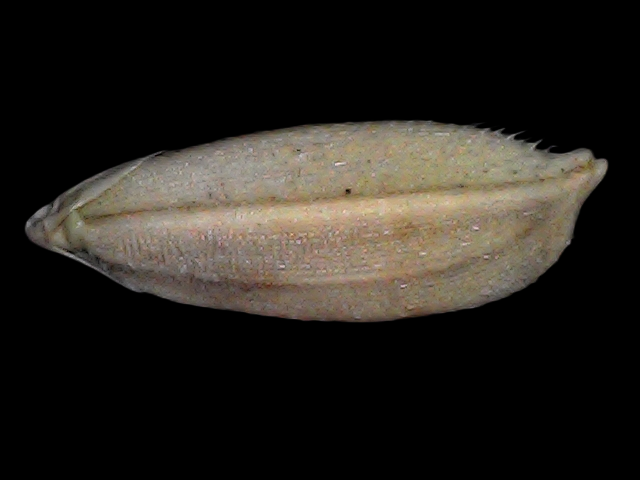
Rice variety: Br22